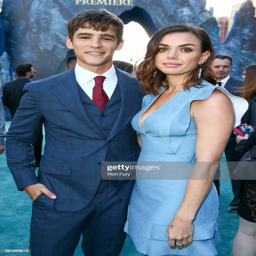
actor and person attend the premiere .